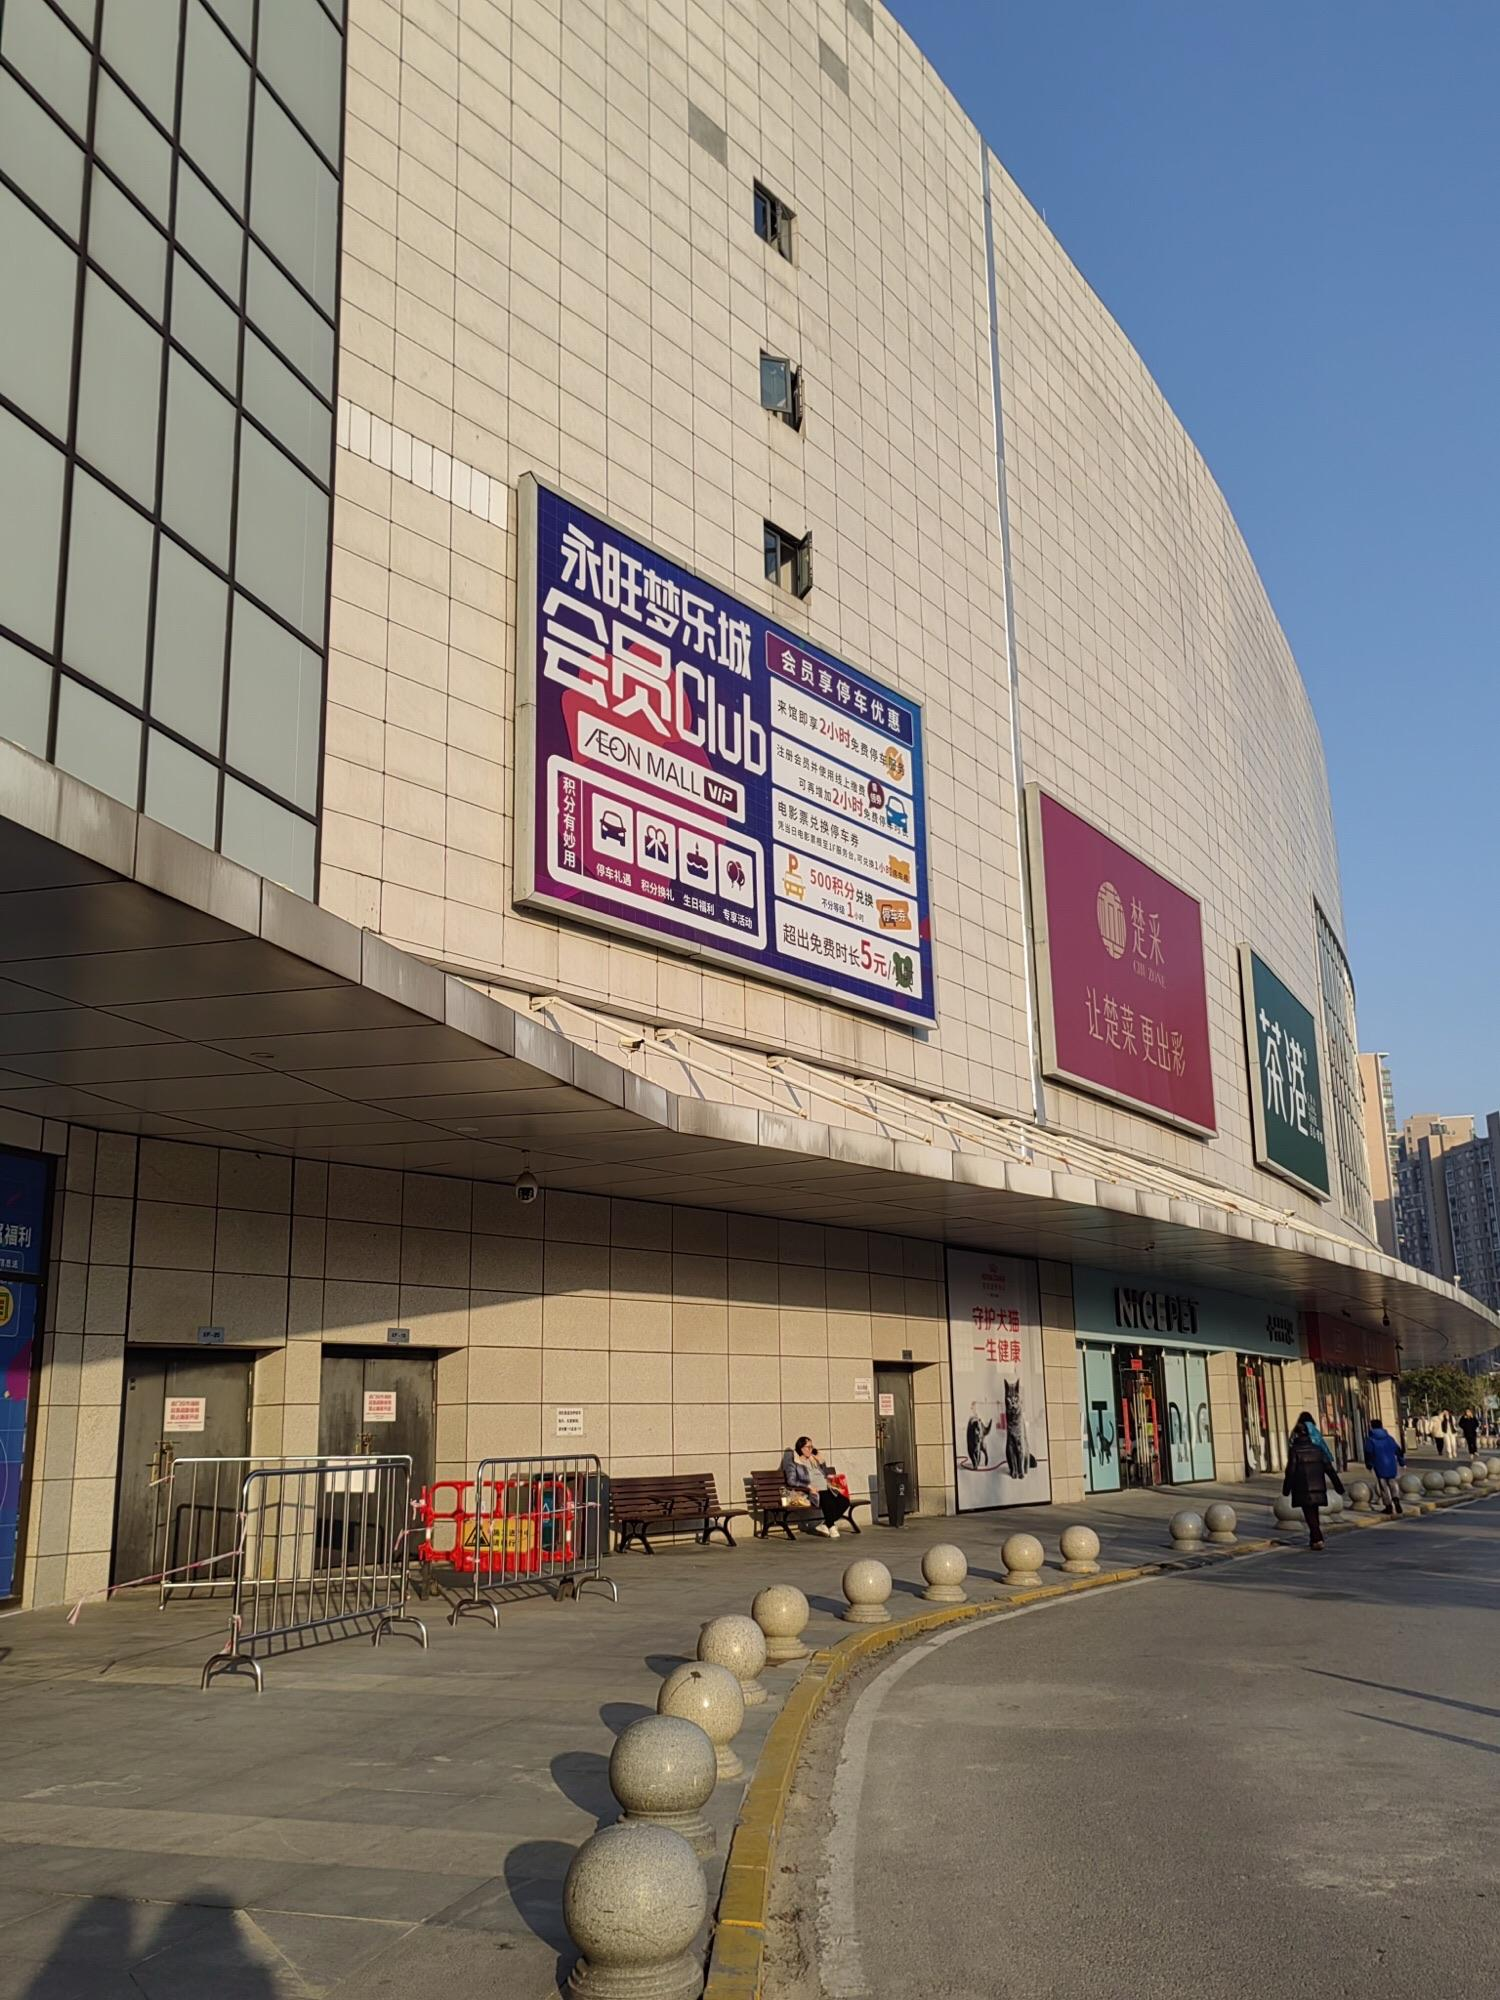
地标名称：永旺梦乐城(武汉金银潭店)
所在城市：武汉市·东西湖区